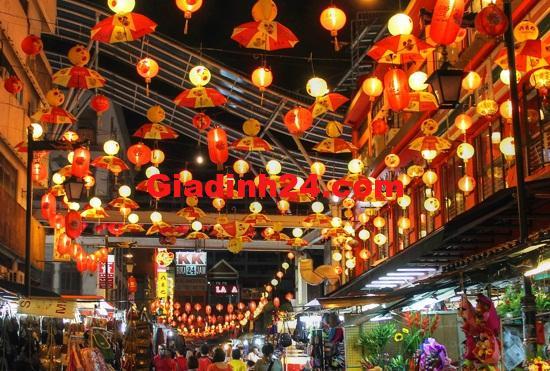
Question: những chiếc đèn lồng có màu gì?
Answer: những chiếc đèn lồng có màu đỏ